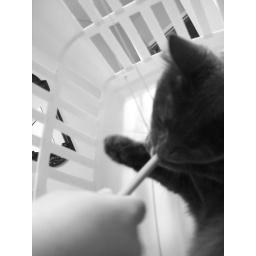
My two cats playing in a laundry basket